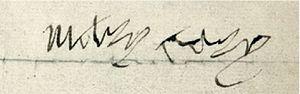
Mary Boleyn est un membre de la famille aristocratique Boleyn, qui a joui d'une influence considérable à la cour d'Angleterre lors de la première partie du XVIᵉ siècle.